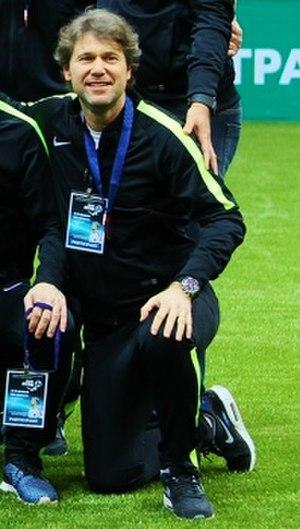
Florin Valeriu Răducioiu est un footballeur roumain né le 17 mars 1970 à Bucarest. Il évoluait au poste d'avant-centre. Dans l'histoire du football, Florin Răducioiu est le premier joueur ayant évolué dans les cinq championnats majeurs européens.